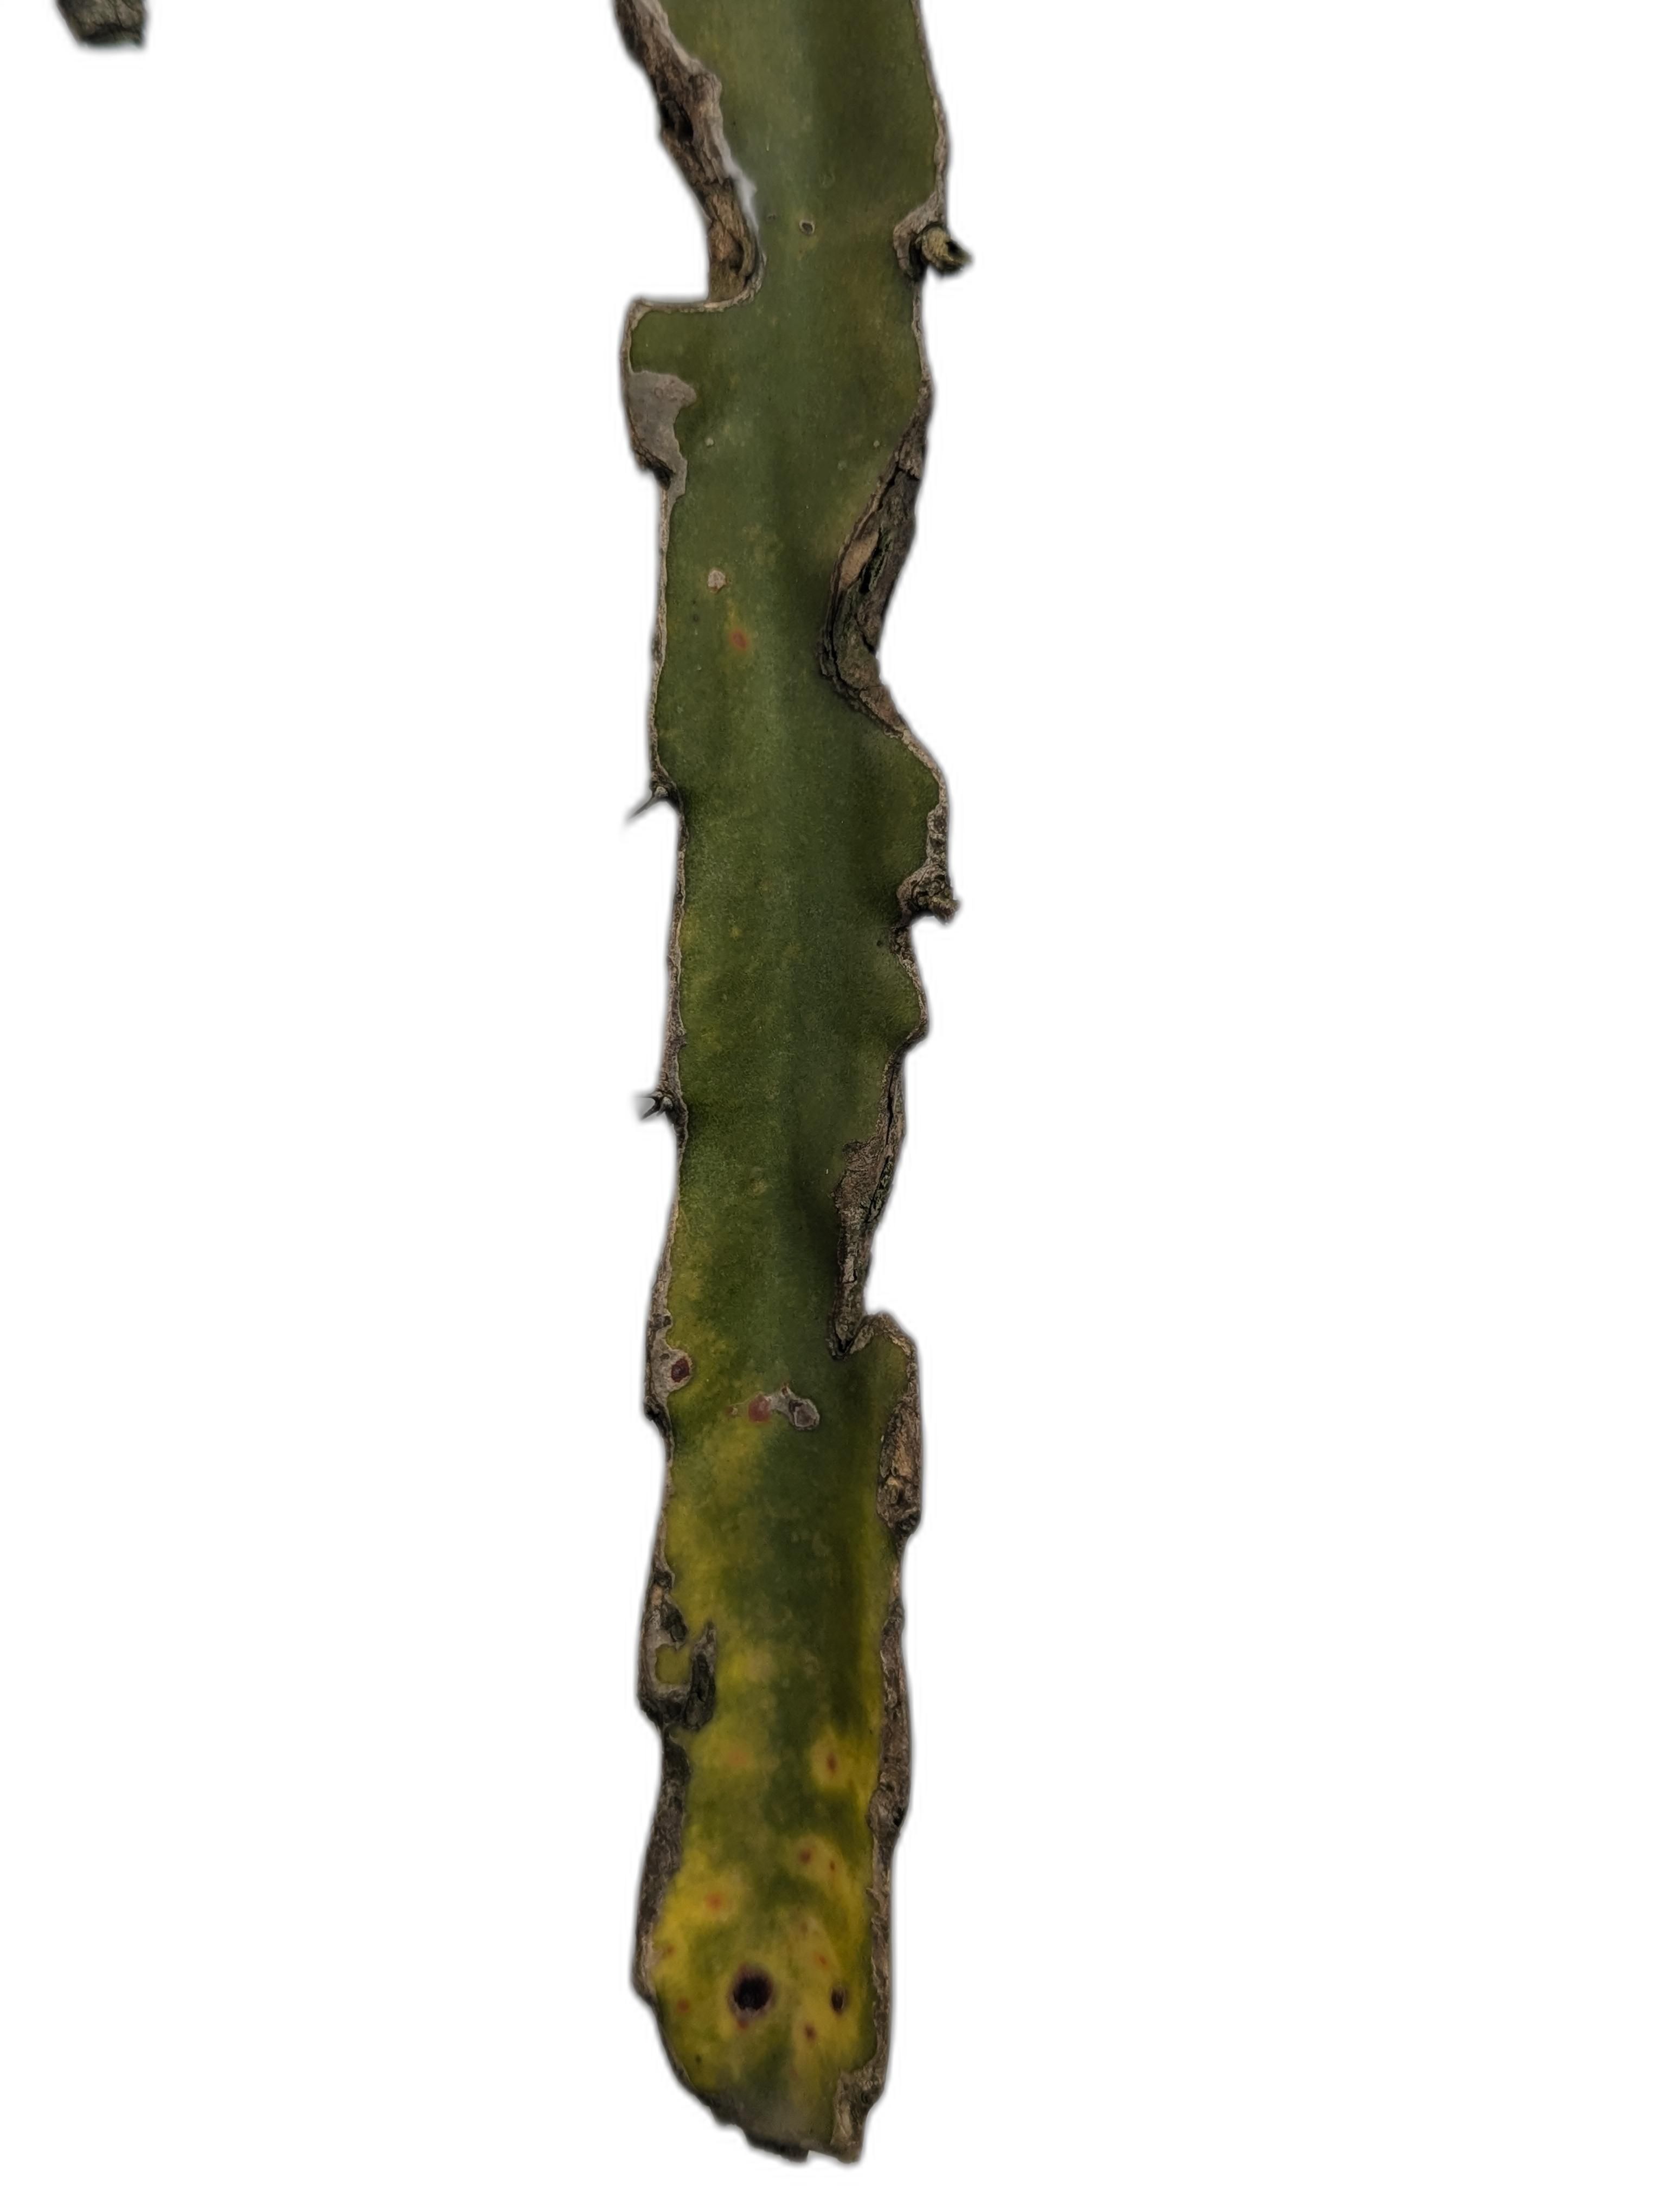
Label: Bad leaf